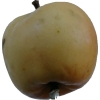
Label: Apple 14